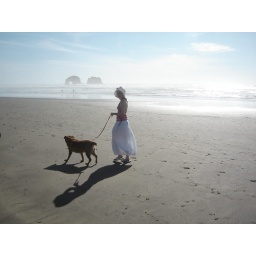
CH and her loyal pup on the Oregon coast near cannon beach